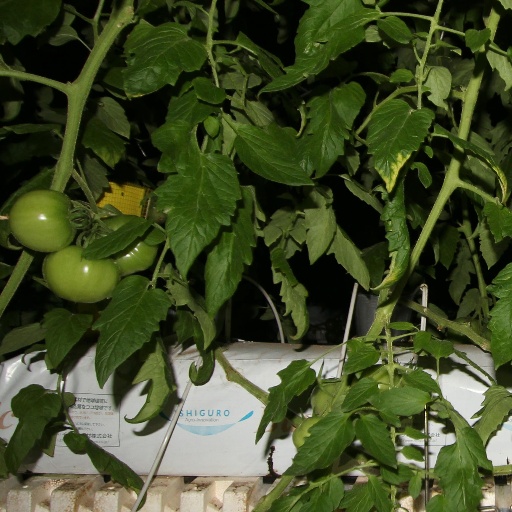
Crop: tomato